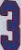
Number: 3